Manned Orbiting Laboratory

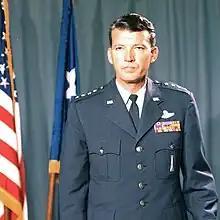
General Bernard Adolph Schriever, the director of the MOL program from 1962 to 1966

The launch of Sputnik 1, the first satellite, by the Soviet Union on 4 October 1957, came as a profound shock to the American public, which had assumed American technical superiority. One benefit of the Sputnik crisis was that no government protested Sputnik's overflying their territory, thereby tacitly acknowledging the legality of satellites. While there was a big difference between Sputnik and a spy satellite, it made it much harder for the Soviets to object to overflights by satellites from another country. In February 1958, President Dwight D. Eisenhower ordered the USAF to proceed as quickly as possible with Corona as a joint interim project with the Central Intelligence Agency (CIA).